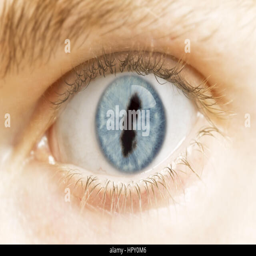
a close - up of an eye with the pupil in the shape .